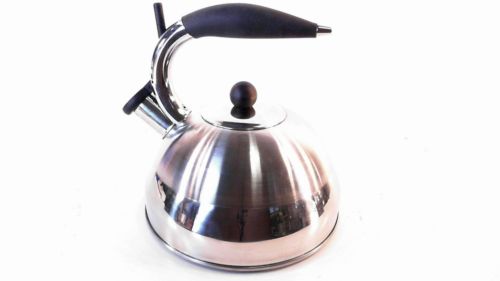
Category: kettle